Sarah Robson

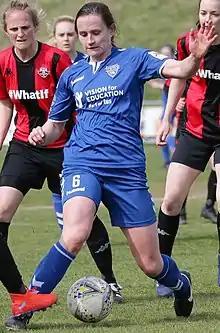
Robson (6) playing for Durham in March 2019

Sarah Cathryn Ann Robson (née McFadden; born 23 May 1987) is a Northern Irish footballer who plays as a defender or striker for Durham in the FA Women's Championship.